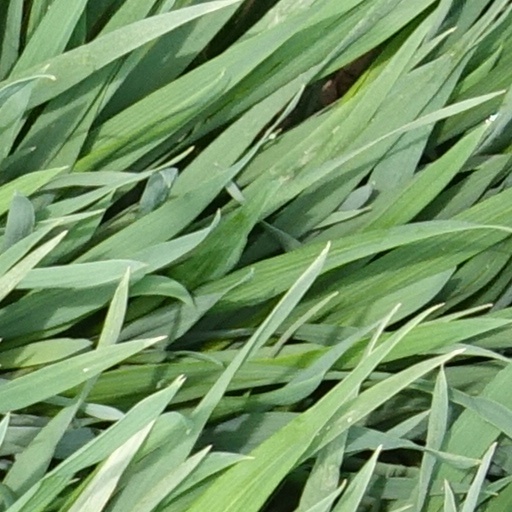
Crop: wheat